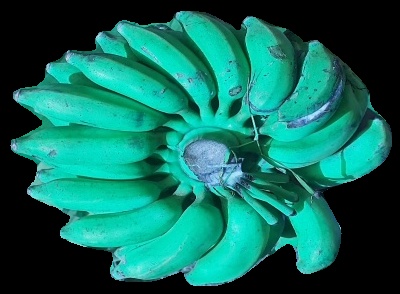
Variety: elakki-bale
Grade: grade3